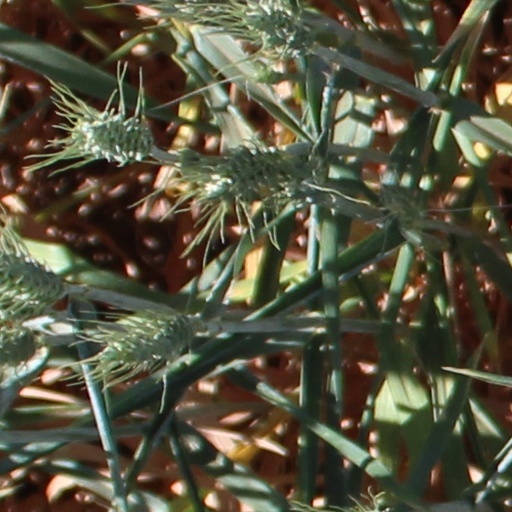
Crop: wheat